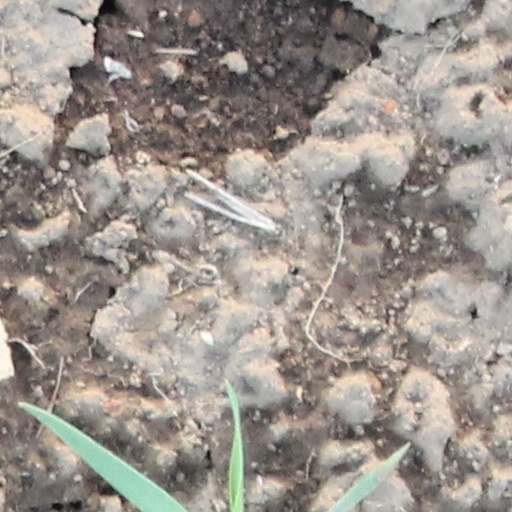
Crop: wheat